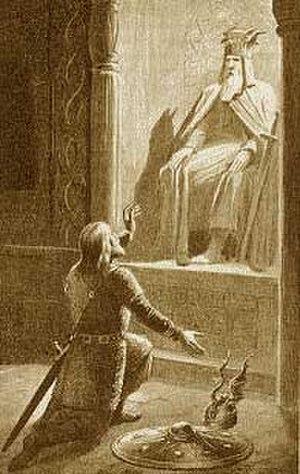
La liste des rois et reines de Suède peut être établie avec certitude à partir d'Éric le Victorieux, qui règne à la fin du Xᵉ siècle. Avant lui, de nombreux rois sont mentionnés dans divers textes, au premier rang desquels les sagas, mais leur historicité est de plus en plus discutable au fur et à mesure que l'on remonte dans le temps. Ces sources font remonter la royauté suédoise jusqu'aux dieux de la mythologie nordique Freyr, Njörd et Odin.
Björn III le Vieux, roi de Suède il règne traditionnellement de 882 à 932 ou de 906 à 950.
Éric VI le Victorieux, fils du roi Björn le Vieux, fut roi de Suède de 970 jusqu'à sa mort en 994 ou 995. Il est le premier roi de Suède à propos duquel il y a des informations incontestables.